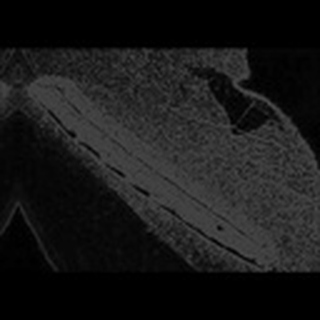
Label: cotton_army_worm